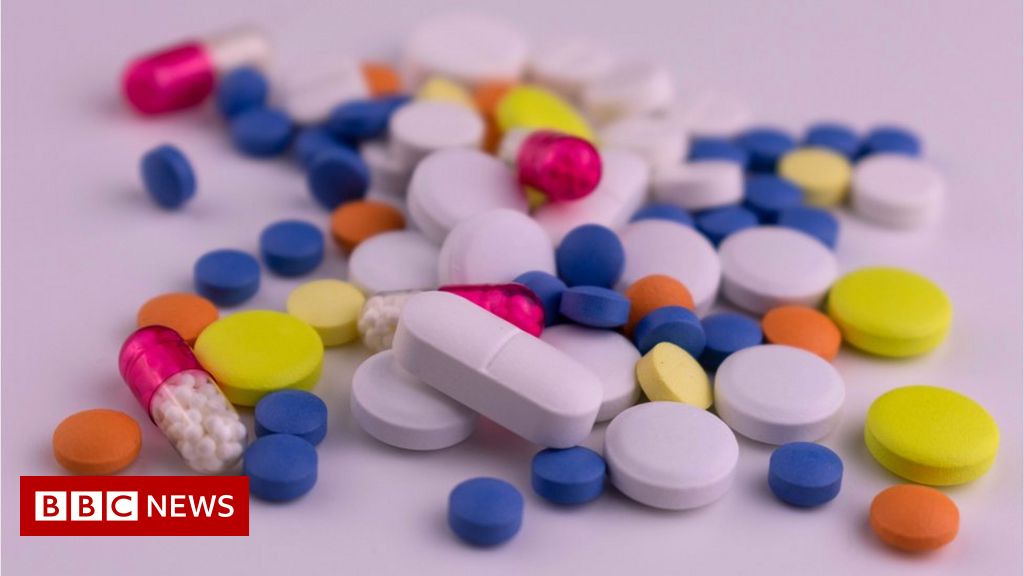
Label: plastic